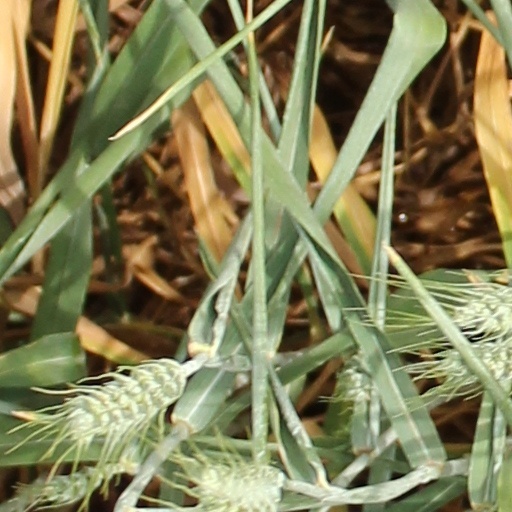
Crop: wheat